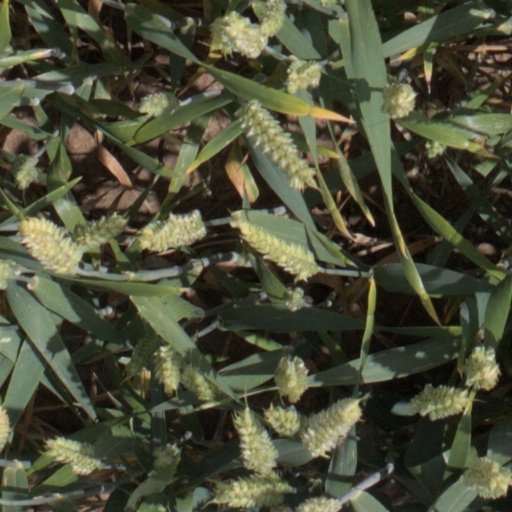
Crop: wheat